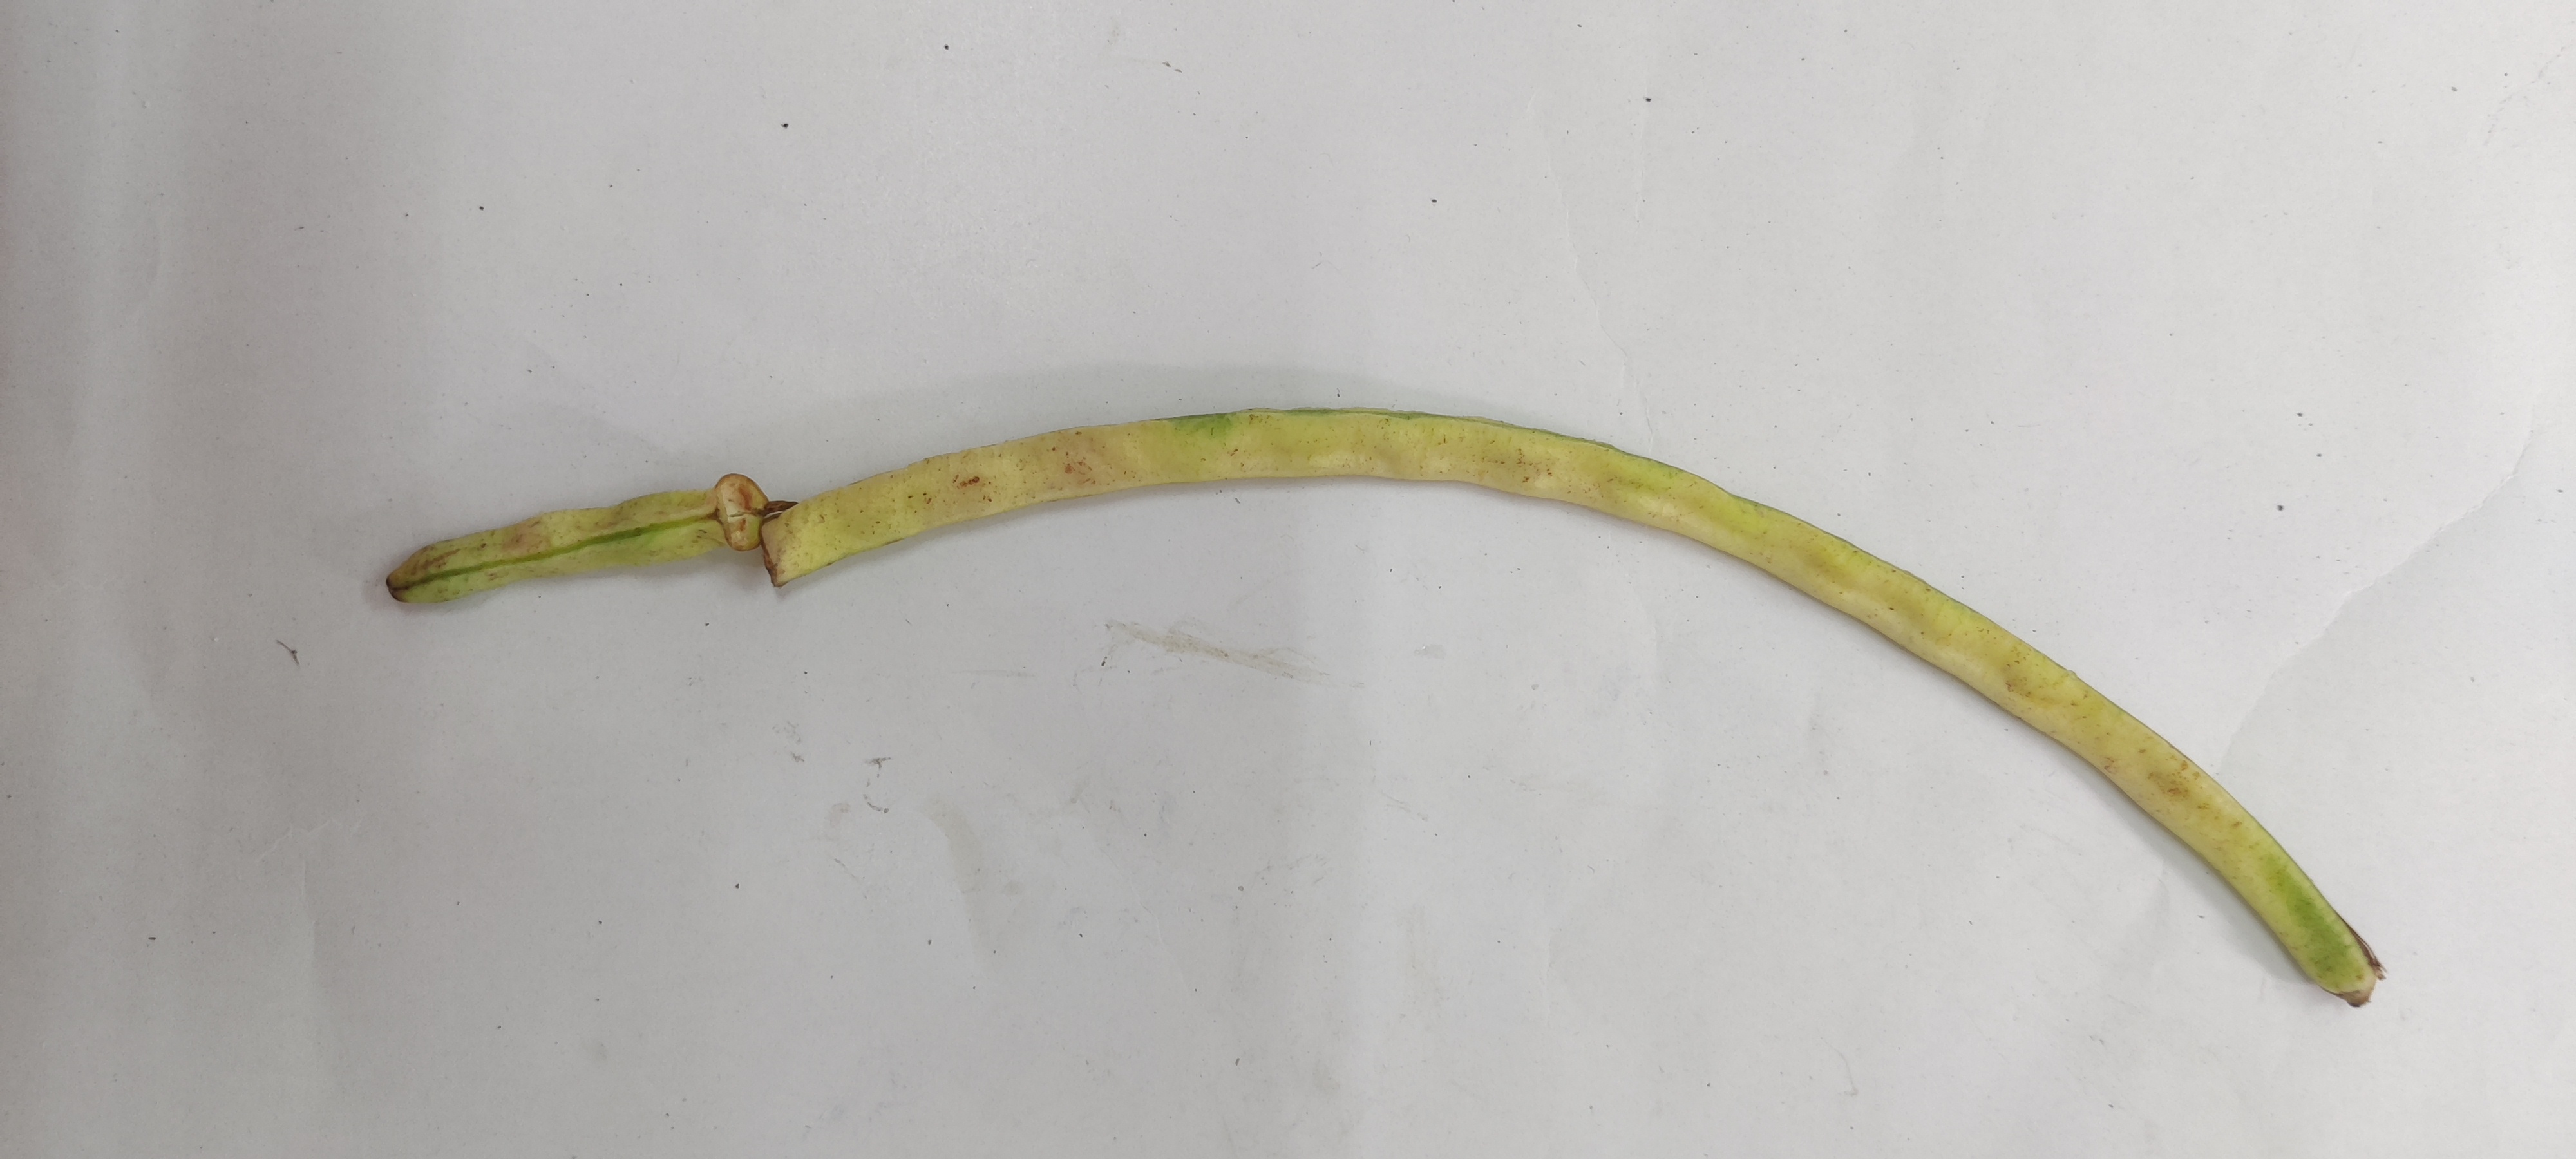
Crop: Cowpea
Condition: Severely Damaged